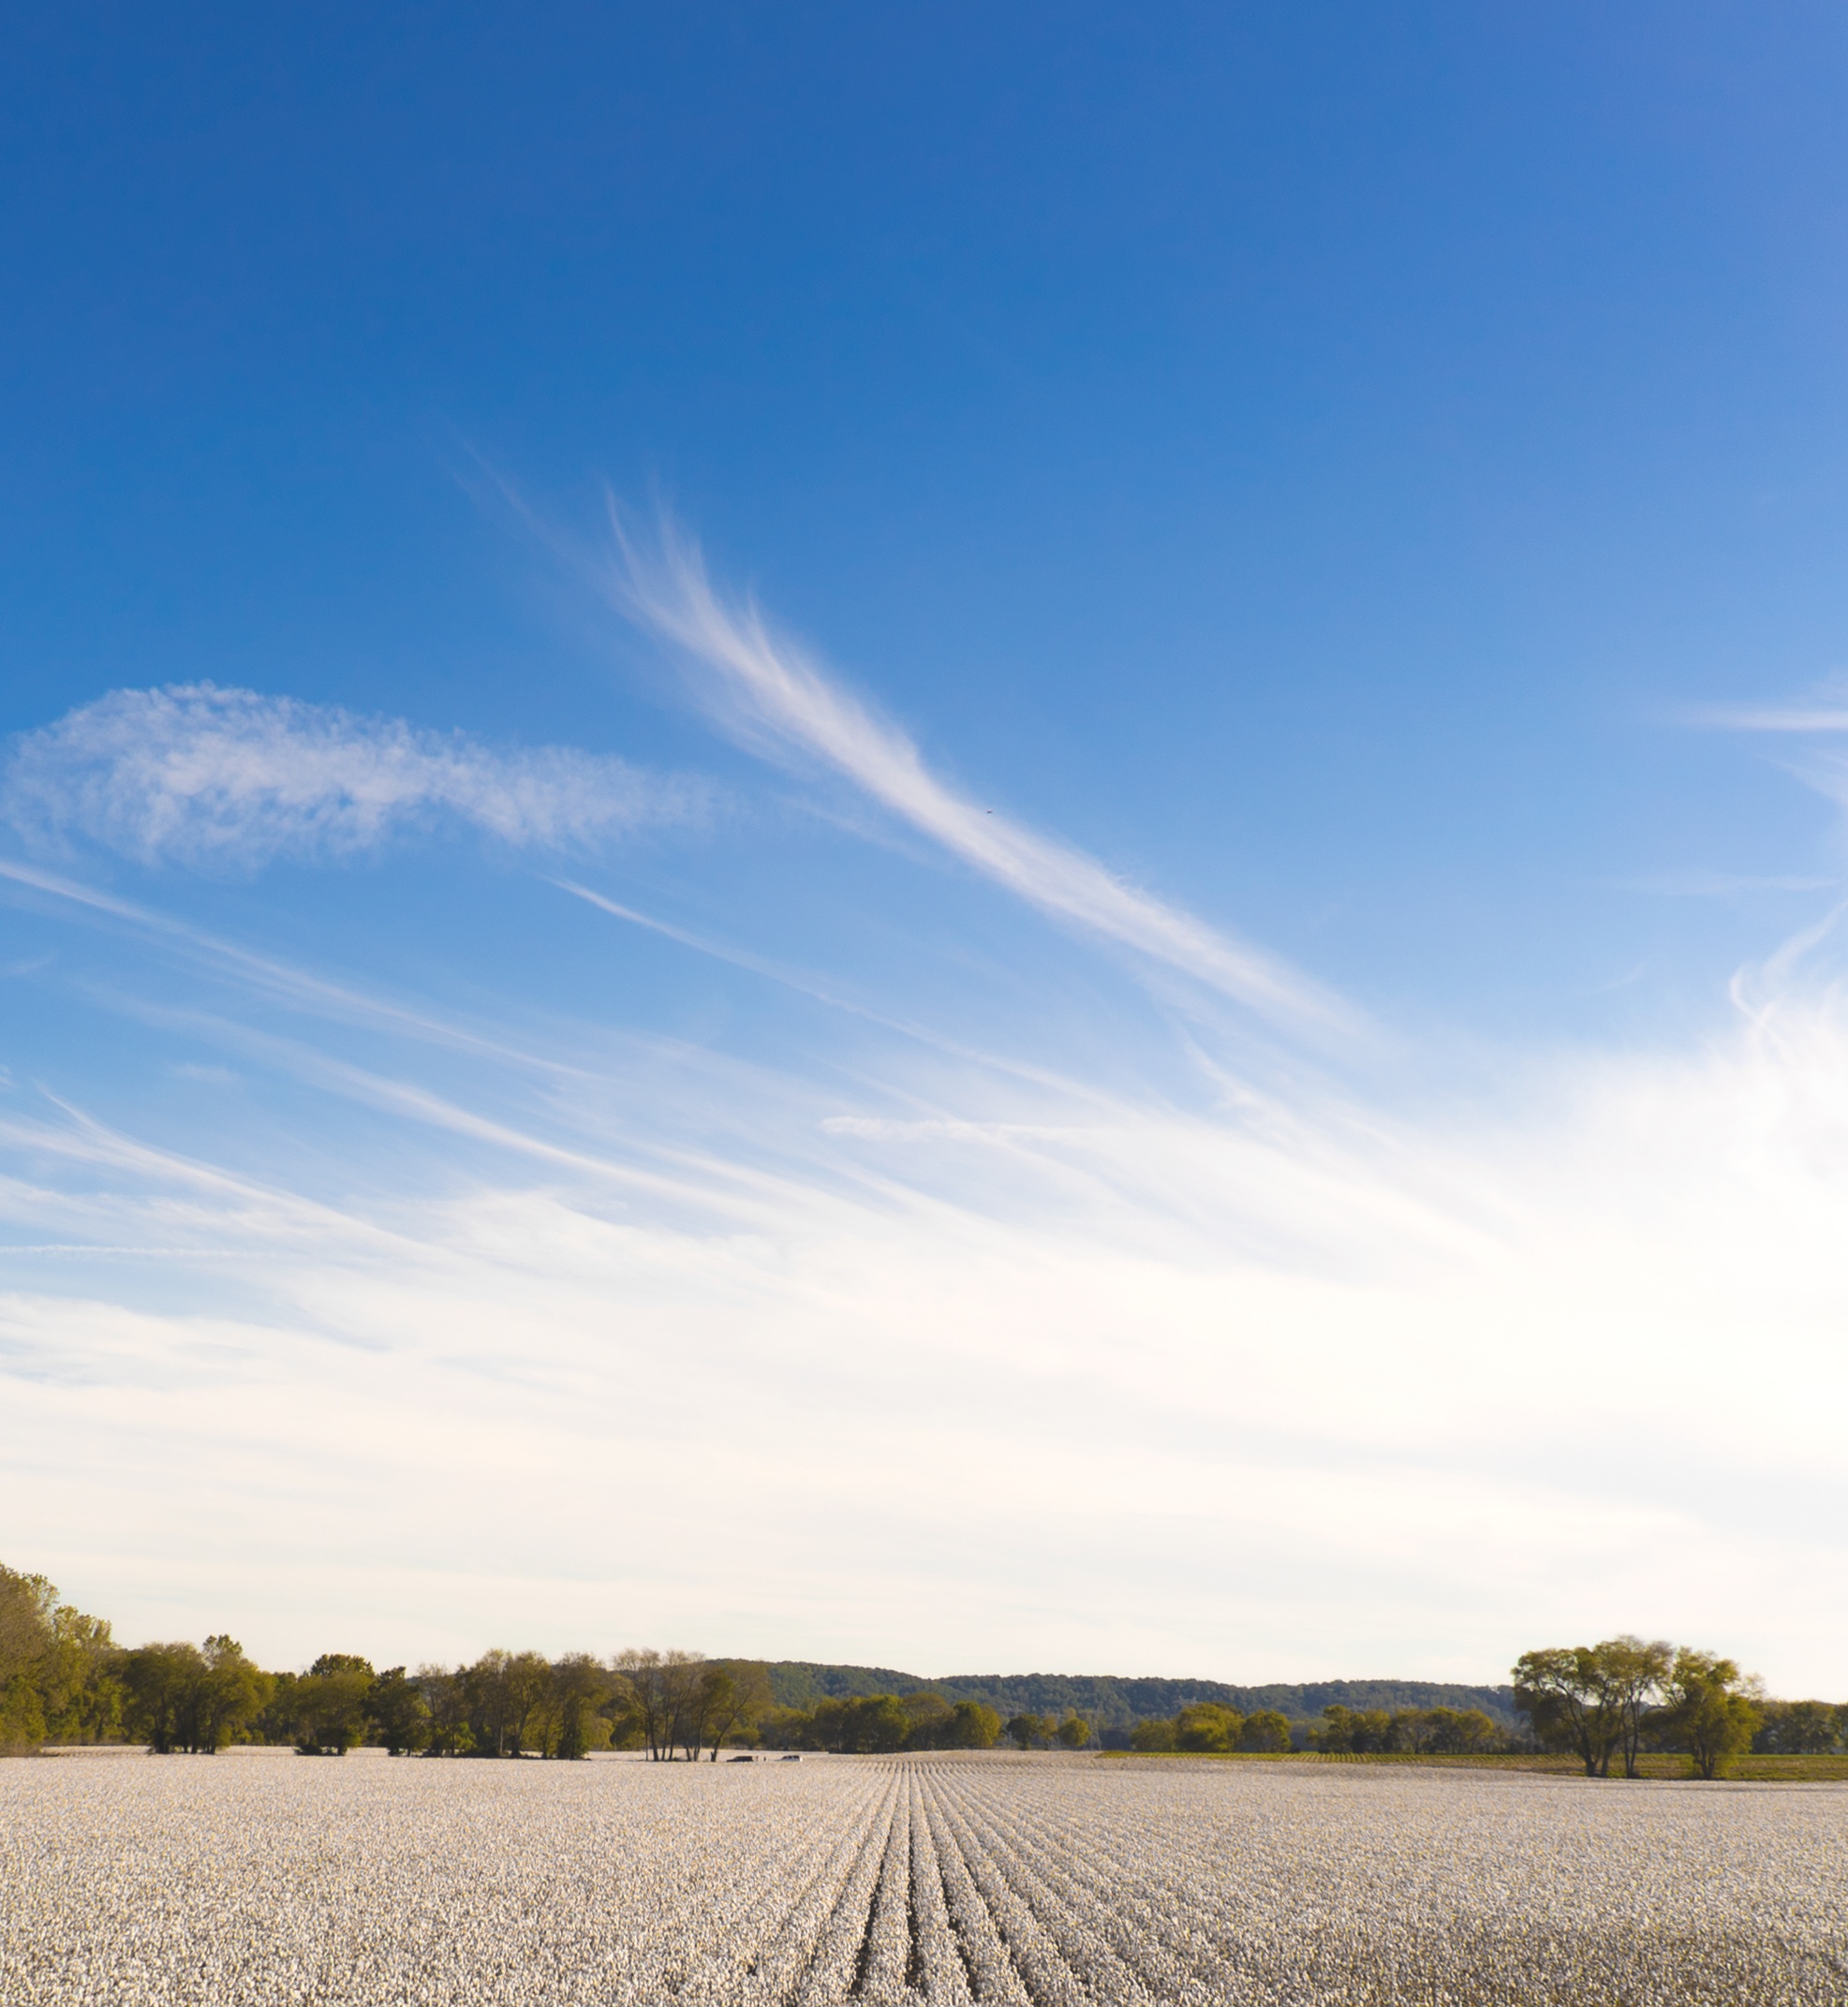
landscape, tree, grass, horizon, cloud, sky, field, prairie, sunlight, morning, dawn, dusk, agriculture, plain, grassland, rural area, grass family, atmosphere of earth